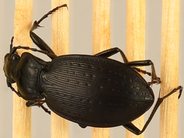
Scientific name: Carabus goryi
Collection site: Mountain Lake Biological Station NEON (MLBS), plot MLBS_002